Otis Thorpe

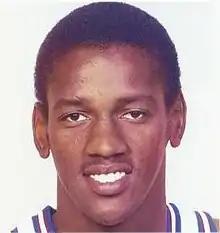
Thorpe, circa 1986

Otis Henry Thorpe (born August 5, 1962) is an American former professional basketball player who played for several teams in the National Basketball Association (NBA). He was an NBA All-Star in 1992 and won an NBA championship with the Houston Rockets in 1994.